Ersan İlyasova

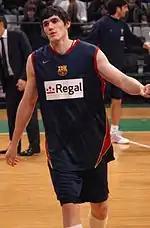
İlyasova with Barcelona in 2009

On 18 July 2007, İlyasova signed a two-year deal with FC Barcelona of the Liga ACB. In 2009, he won a championship with Barcelona.